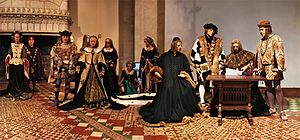
Anne af Bretagne / Liv / Ægteskaber
Genopførelse i voksfigurer af bryllup mellem Hertuginde Anne af Bretagne og Kong Karl 8. af Frankrig i "ægteskabshallen" på Château de Langeais.[15]
Anne af Bretagne var regerende hertuginde af Bretagne fra 1488 indtil sin død, og dronning af Frankrig fra 1491 til 1498 som hustru til Karl 8. og fra 1499 til sin død som hustru til Ludvig 12. Hun er den eneste kvinde, der har været dronning af Frankrig to gange. Under De Italienske Krige blev Anne også dronning af Napoli fra 1501 til 1504 og hertuginde af Milano 1499-1500 og fra 1500 til 1512.